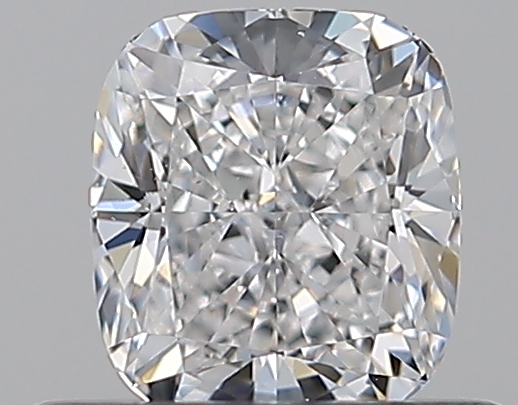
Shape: cushion
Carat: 0.52
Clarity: VS2
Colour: E
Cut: EX
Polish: EX
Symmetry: EX
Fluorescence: N
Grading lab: GIA
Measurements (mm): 4.83 x 4.35 x 2.91